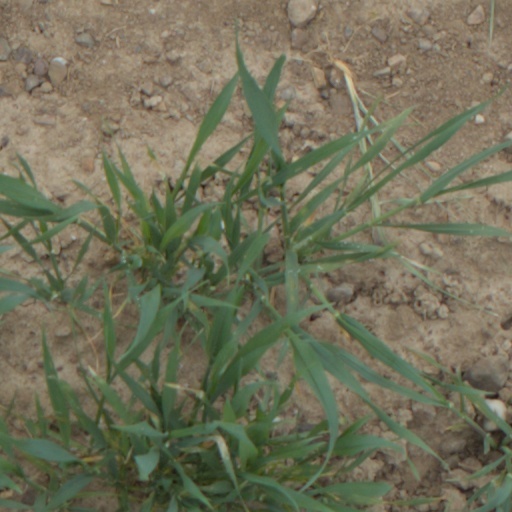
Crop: wheat